Slobodan Lalović

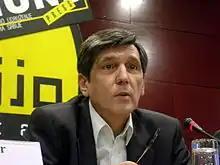

Slobodan Lalović (25 December 1954 – 16 April 2023) was a Serbian politician who was Minister of Labour, Employment, and Social Policy, the position he served from 2004 to 2007.